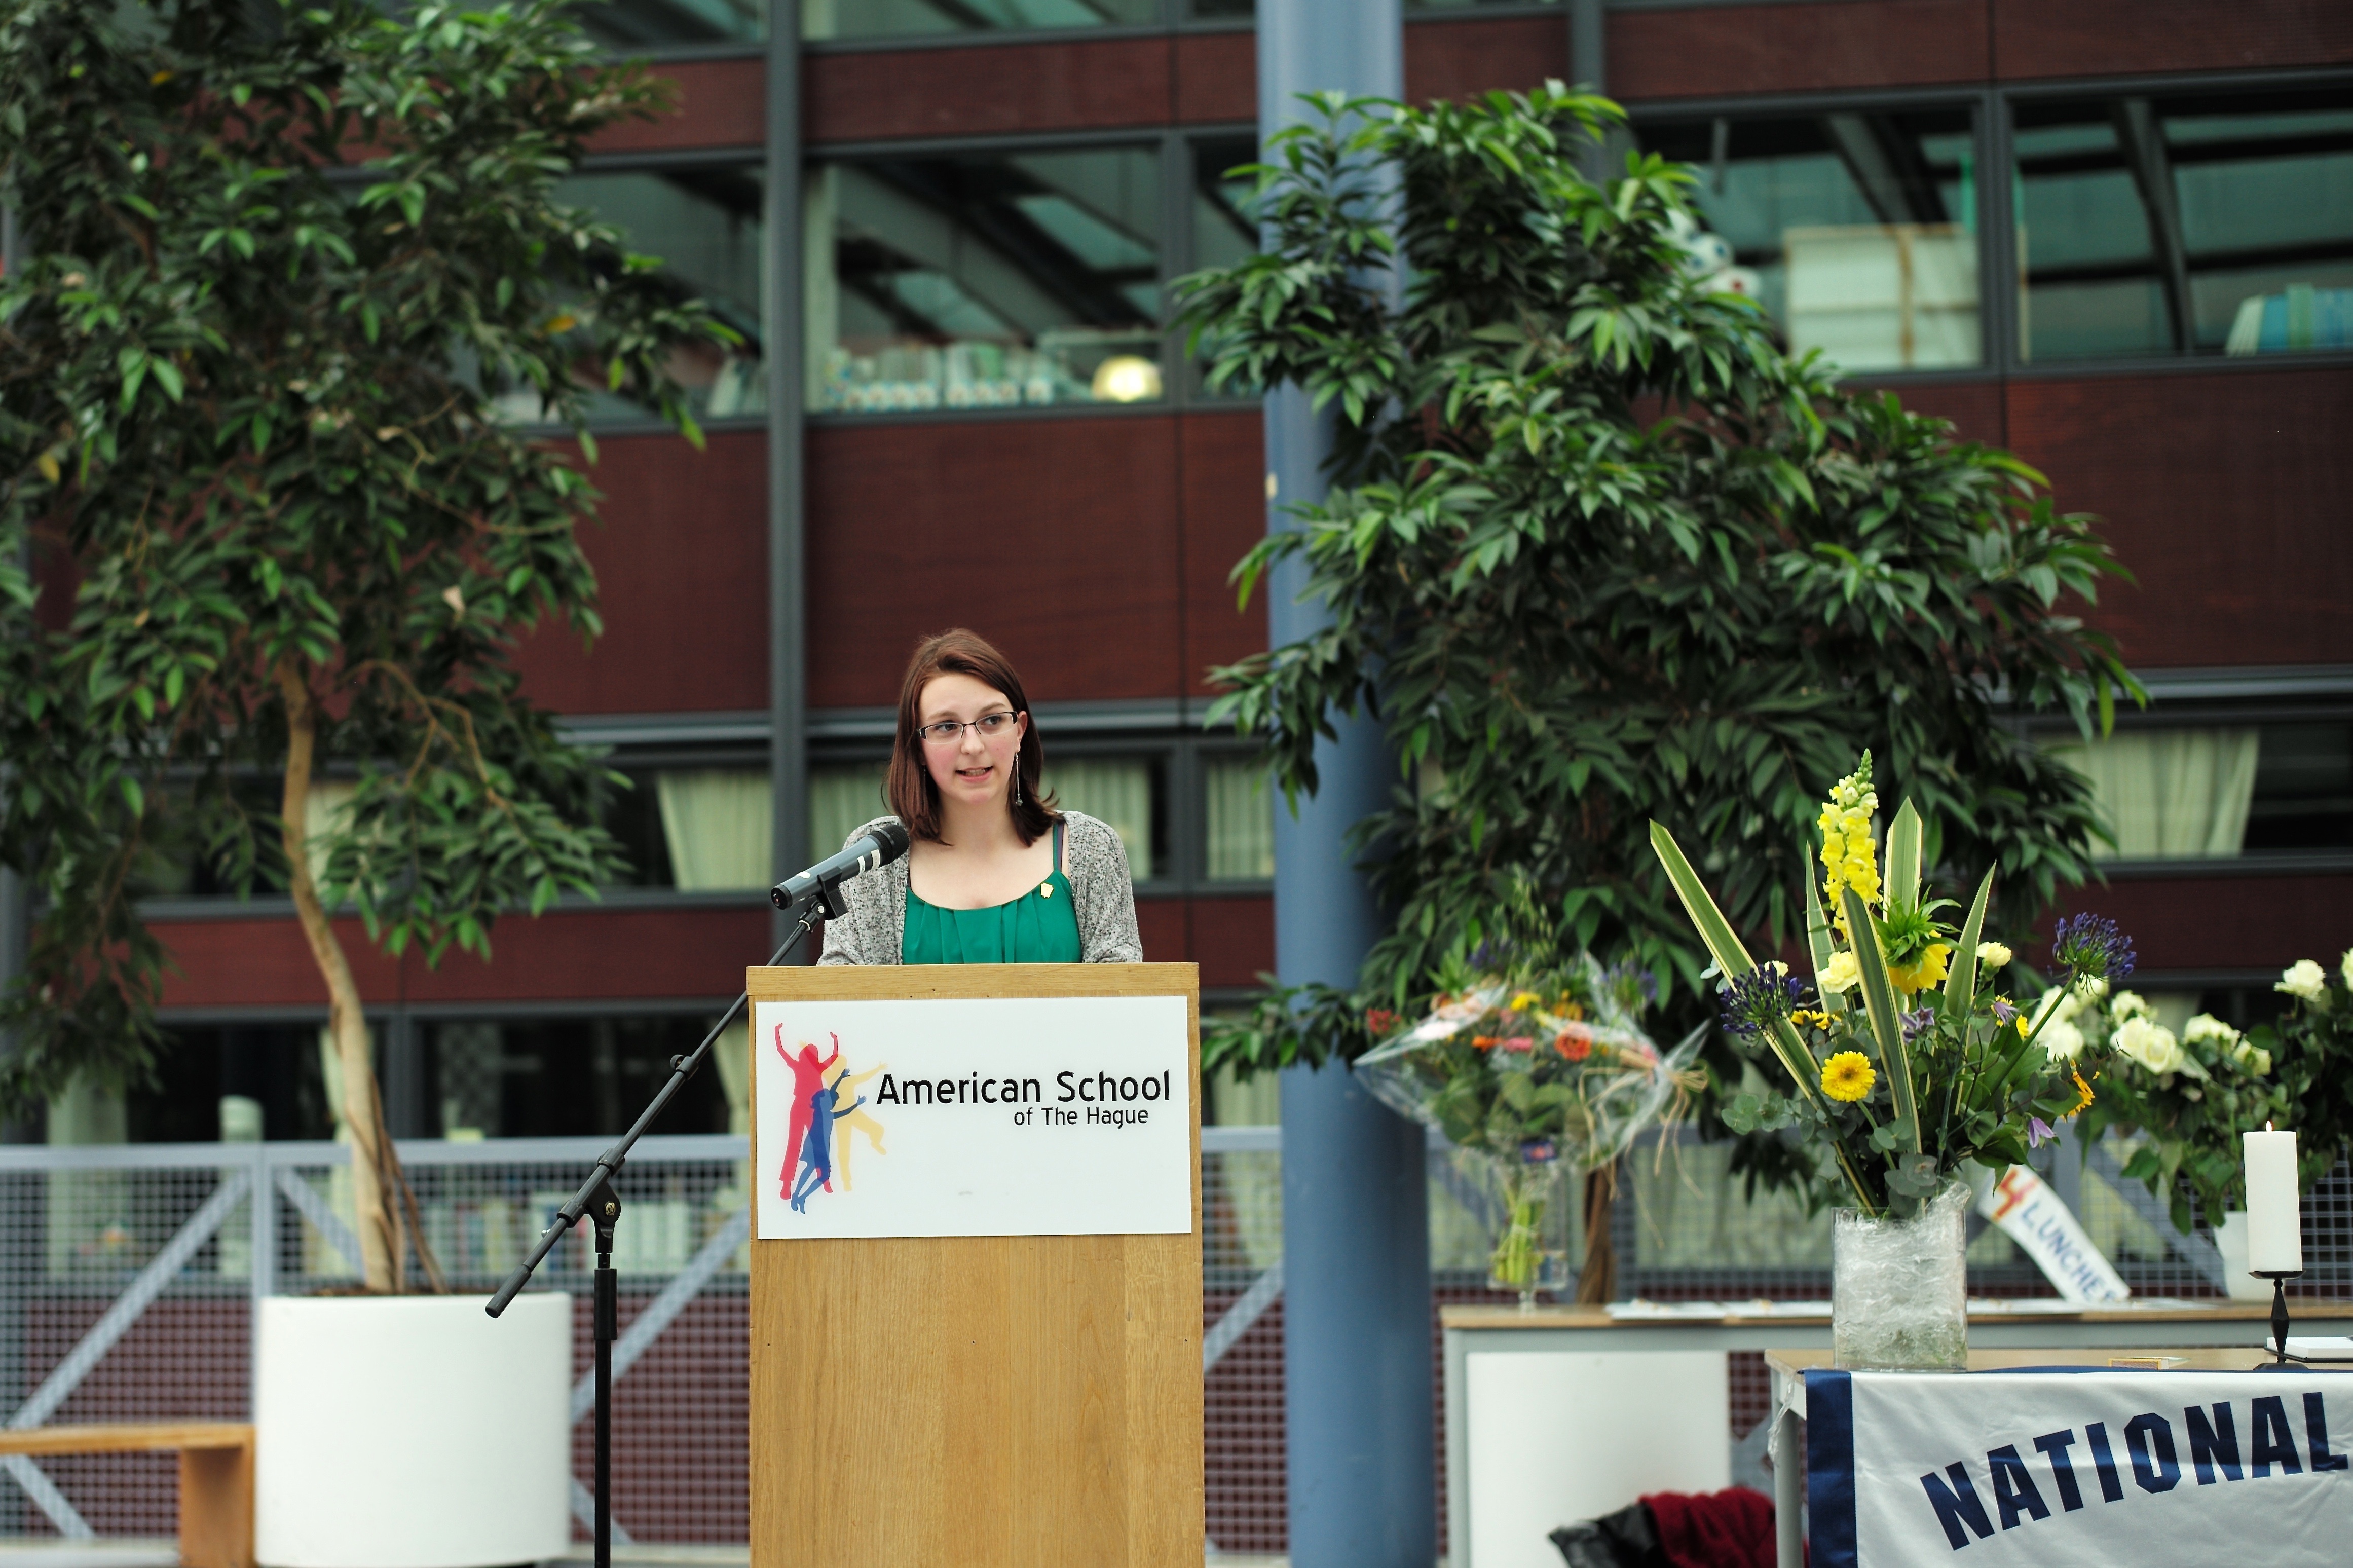
community, ash, 2015, national, holland, hague, netherlands, m, american, society, honor, school, leica, 240, nhs, induction